Willis Goldbeck

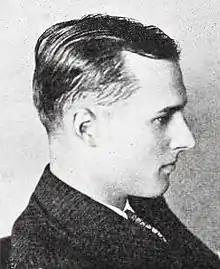
From a 1925 magazine

Willis Goldbeck (October 24, 1898 – September 17, 1979) was an American screenwriter, film director and producer. He wrote for 40 films between 1923 and 1962. He also directed ten films between 1942 and 1951. Willis graduated from Worcester Academy.